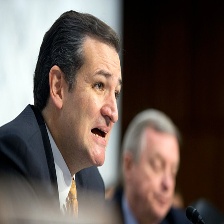
Species: LOONEY BIRDS
Scientific name: LUNATICUS AMERICONIS